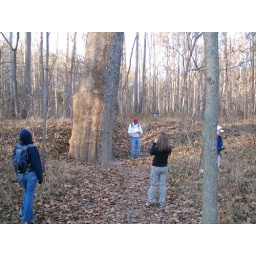
big ole tree near the river